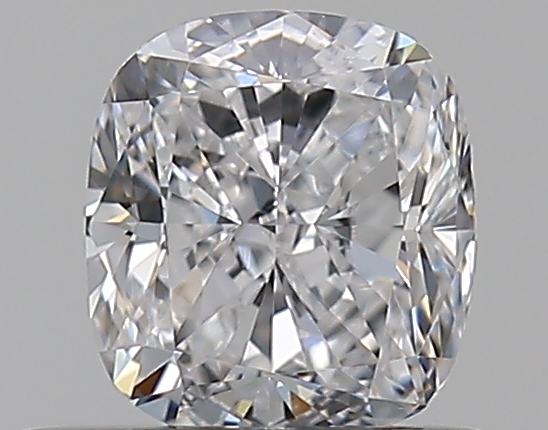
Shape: cushion
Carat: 0.5
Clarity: VS2
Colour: D
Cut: VG
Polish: VG
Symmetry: GD
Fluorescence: N
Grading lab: GIA
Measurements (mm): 4.78 x 4.29 x 2.9